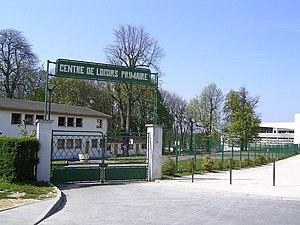
"En France, un accueil collectif à caractère éducatif de mineurs est un dispositif reconnu et contrôler par l'État d'utilité publique de loisirs éducatifs dans le domaine de l'animation socioculturelle et socio-éducative, accueillant des mineurs durant le temps de leurs vacances et de leurs loisirs en général. Les ACM concernent essentiellement les séjours de vacances durant les vacances scolaires et les accueils de loisirs extra-scolaires ou accueils périscolaires en semaines. Ces derniers sont subventionnés par la Caisse d'allocations familiales, le ministère de tutelle et/ou par les collectivités locales. Les ACM sont également soumis essentiellement à la législation du ""code de l'action sociale et familiale"" et de la réglementation de la jeunesse et des sports.